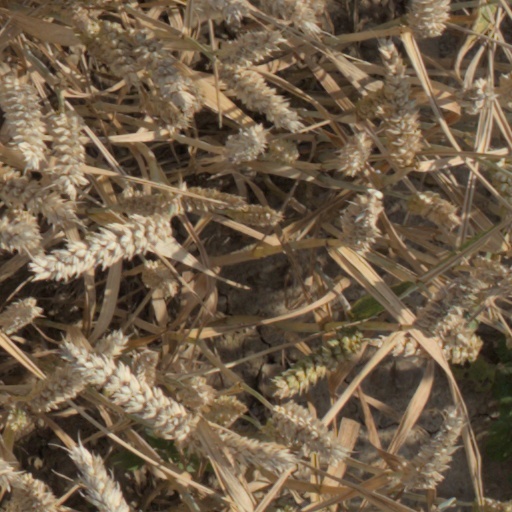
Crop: wheat